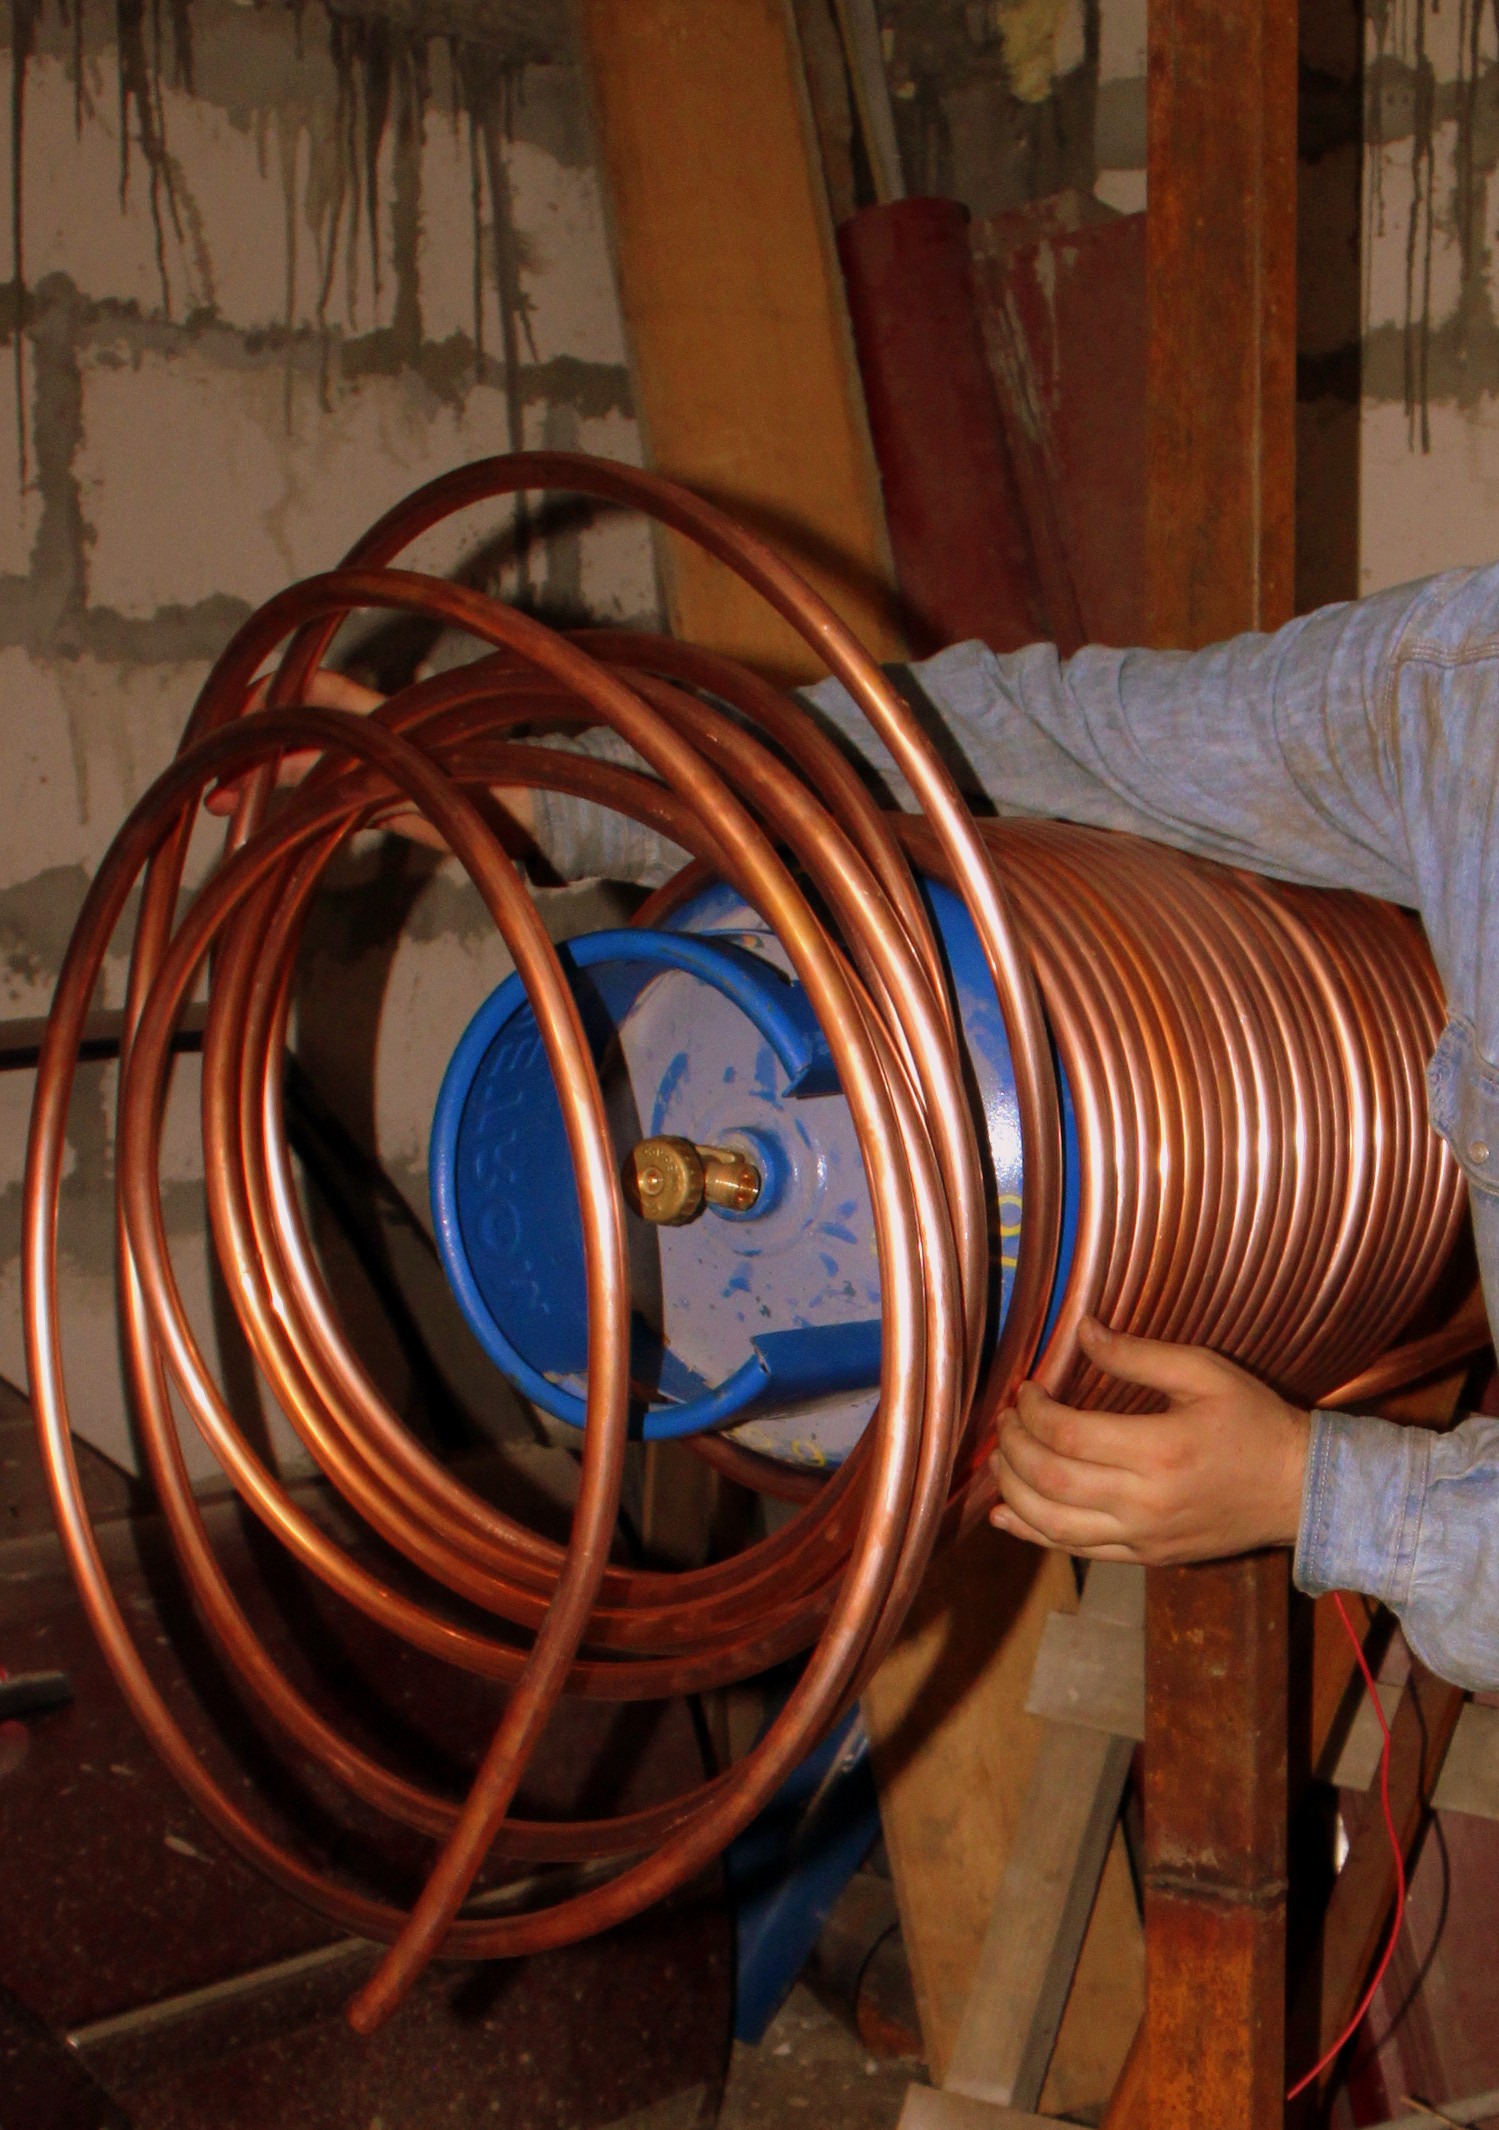
wood, wheel, tube, coil, product, pipe, copper, heating, diy, save, thermal, heat exchangers, man made object, helical, electrical wiring, aircraft engine